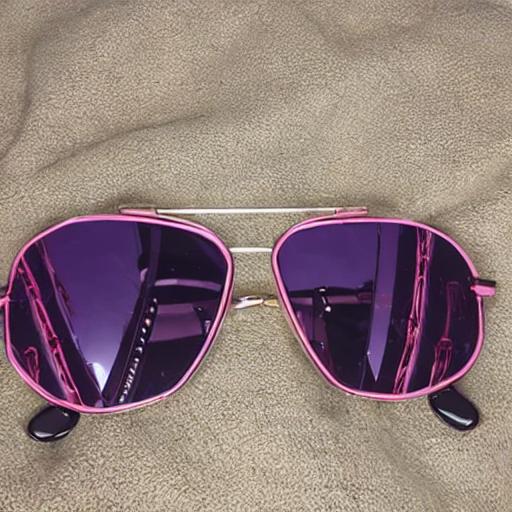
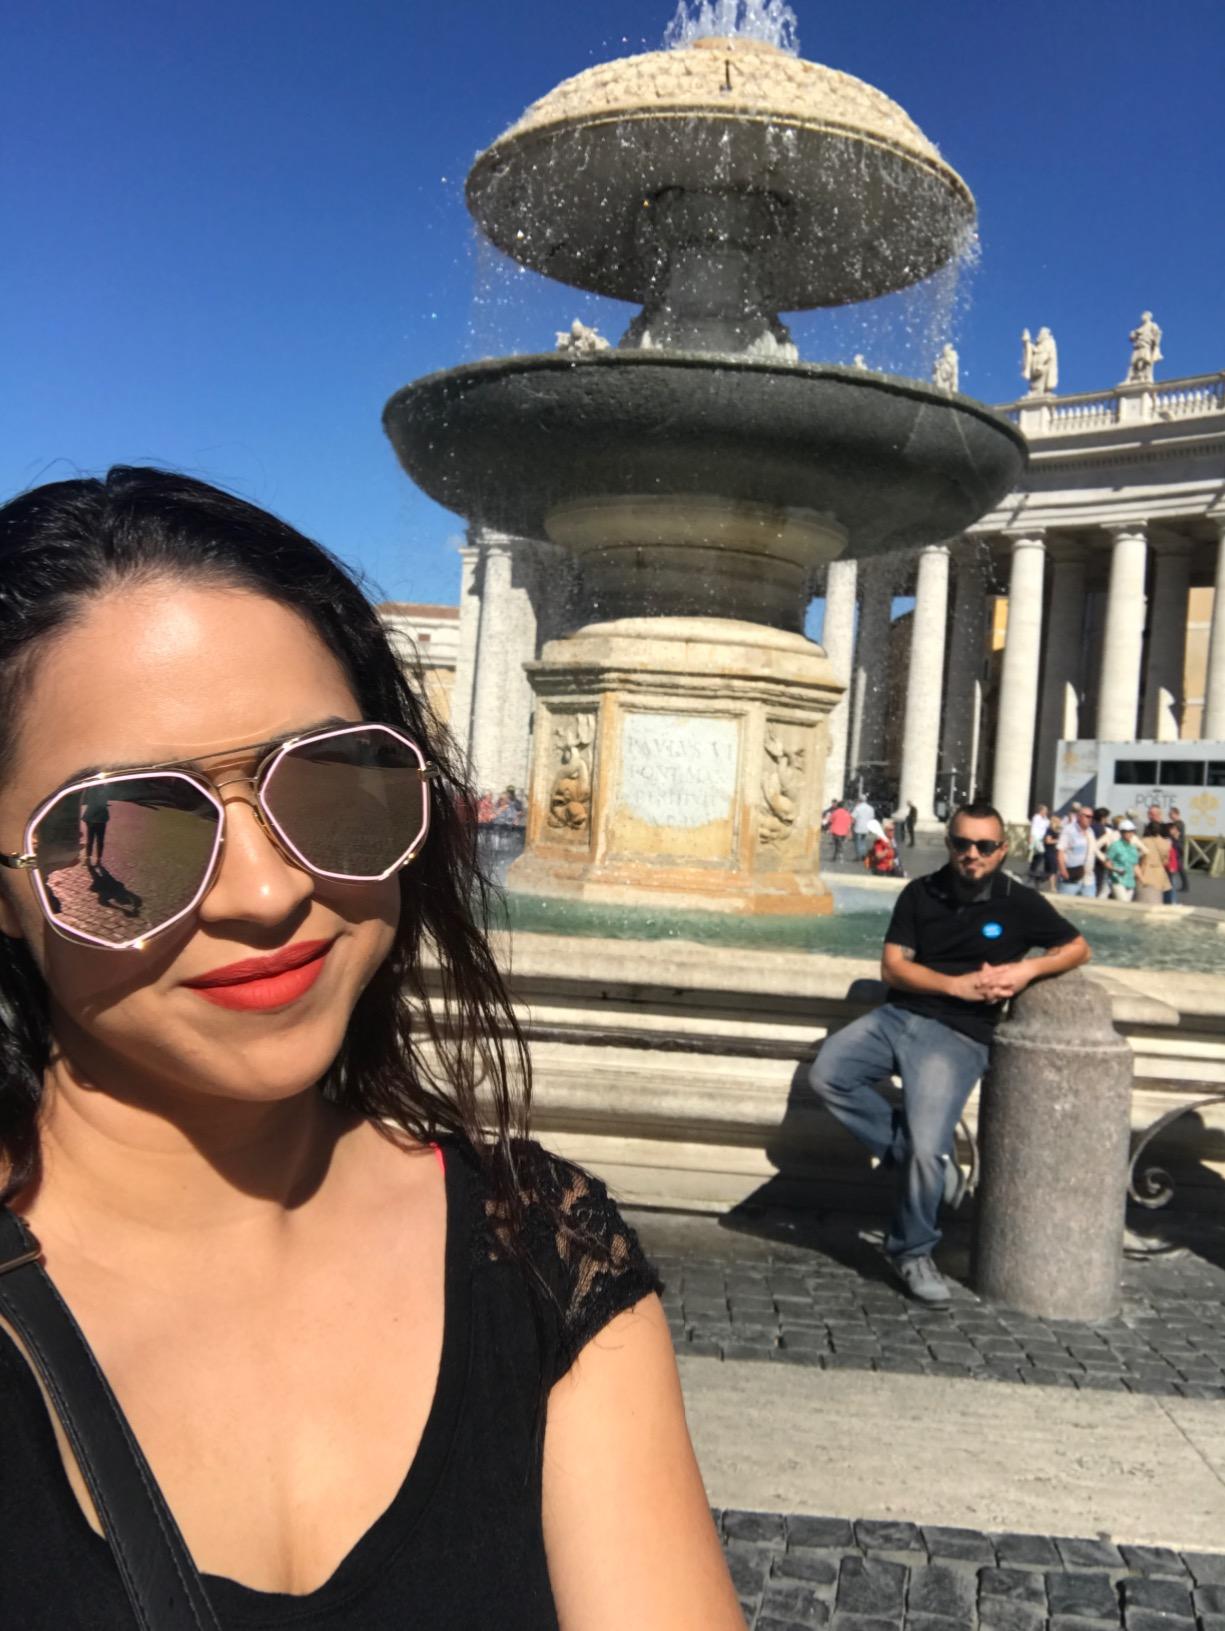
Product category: accessories_sunglasses
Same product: no